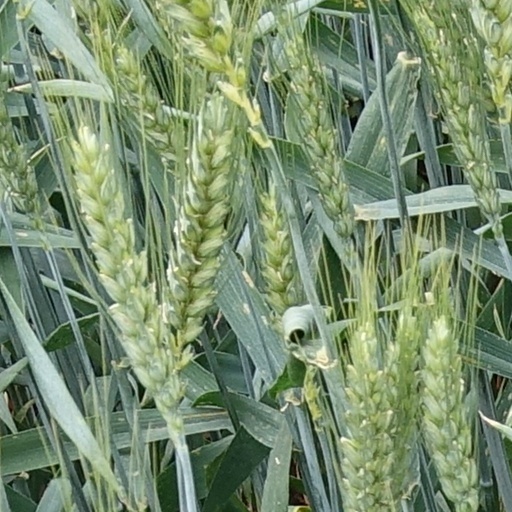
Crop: wheat